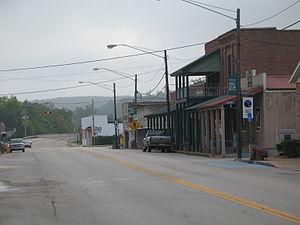
La ville de Steelville est le siège du comté de Crawford, situé dans l'État du Missouri, aux États-Unis. Lors du recensement de 2010, sa population s’élevait à 1 642 habitants.